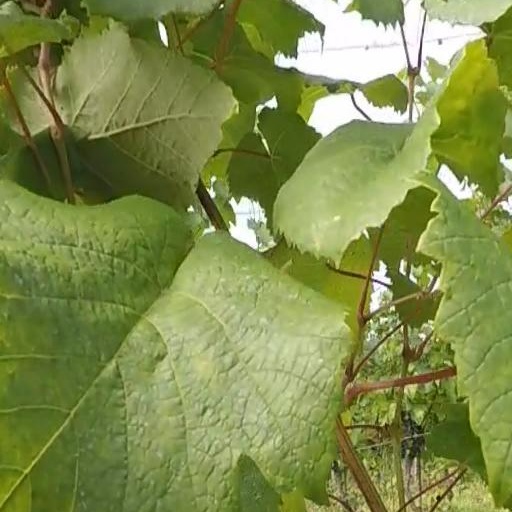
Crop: grape